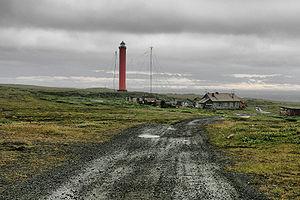
La péninsule Rybatchi est la péninsule située la plus au nord de la Russie européenne continentale. Son nom signifie « péninsule des pêcheurs ». Elle est reliée à la péninsule Sredni, la « péninsule du milieu », par un isthme, ce qui fait qu'elle est pratiquement entièrement entourée par les eaux de la mer de Barents. Elle est rattachée administrativement au raïon de Petchenga dans l'oblast de Mourmansk à sept heures de route de Mourmansk.